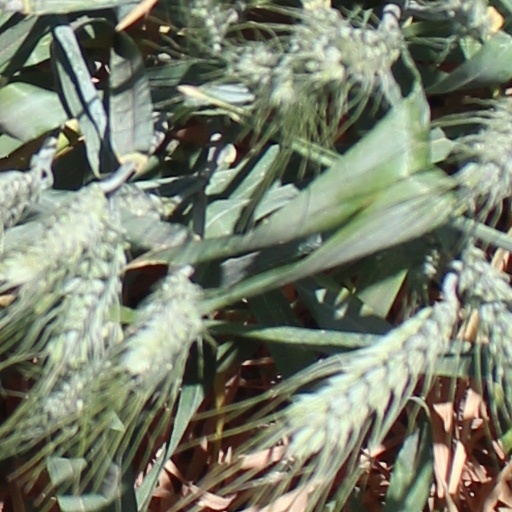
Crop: wheat